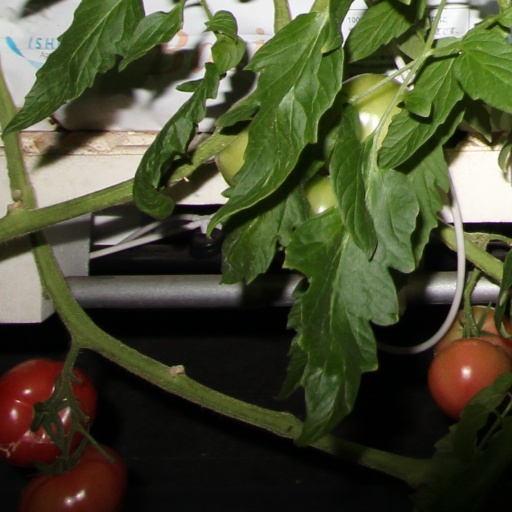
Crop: tomato